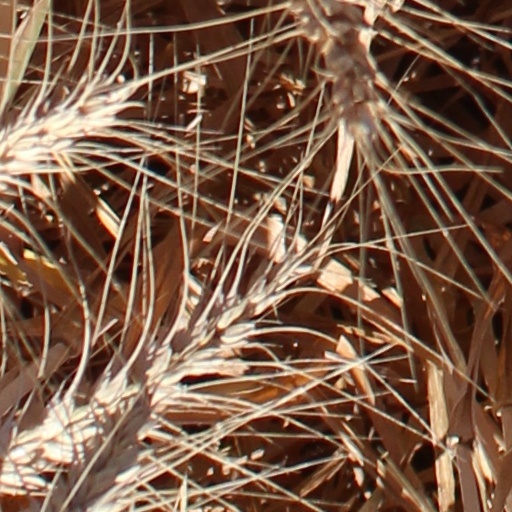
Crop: wheat